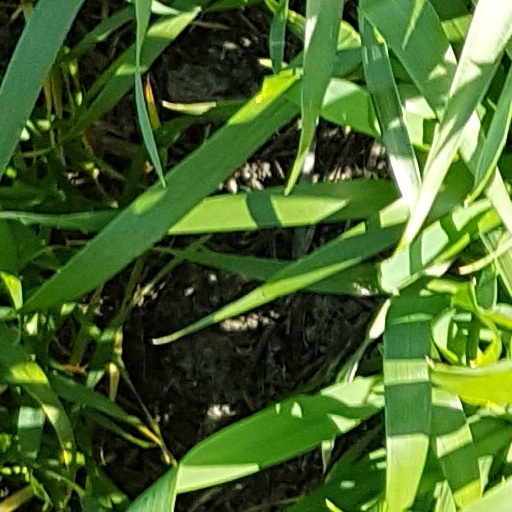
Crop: wheat